Dassault/Dornier Alpha Jet

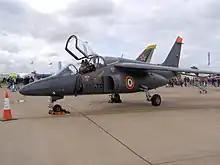
French Air Force Alpha Jet E

Swiss firm RUAG Aviation offers full support services for the Alpha Jet in cooperation with Dassault Aviation; services provided includes recommissioning, servicing, inspections, system upgrades integration work, along with technical and logistic support. Abbatare Inc. of Arlington, Washington, under the name of "Alpha Jets USA", has imported a number of Alpha Jets into the United States, the firm modifies and sells individual aircraft in the civilian market.